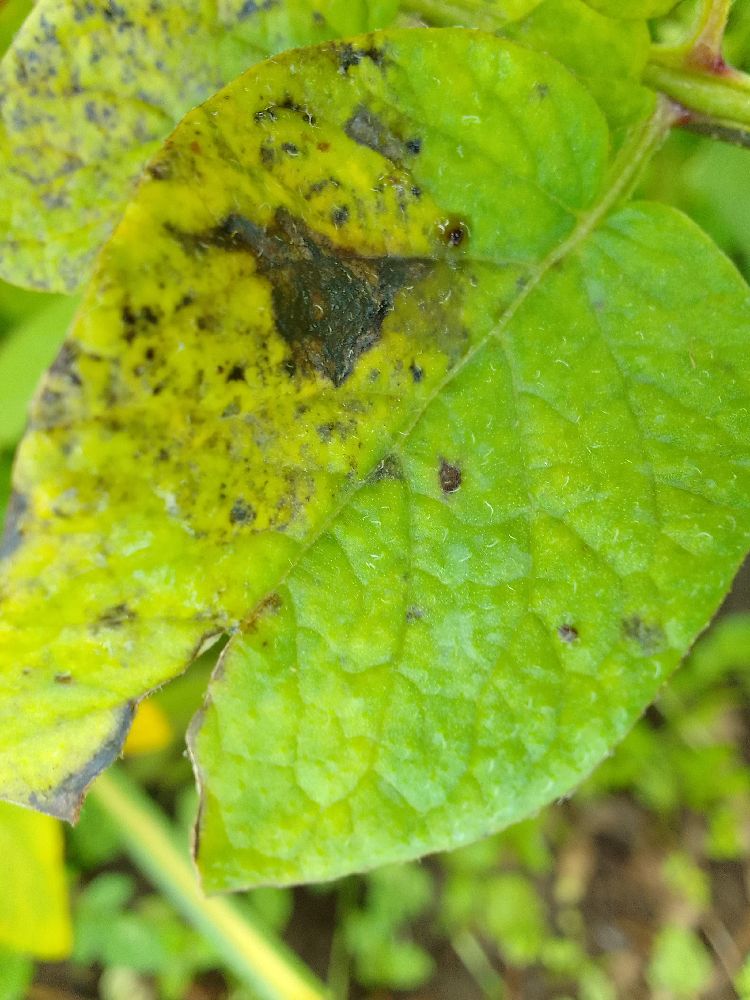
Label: Early blight